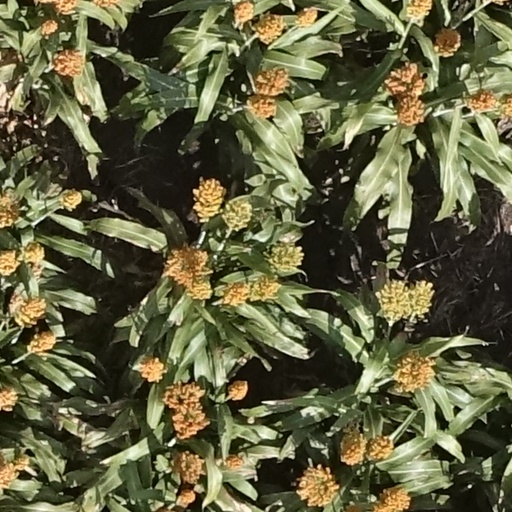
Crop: sorghum